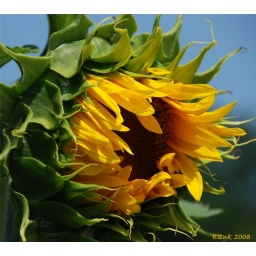
This sunny flower came up volunteer by my bird feeder.